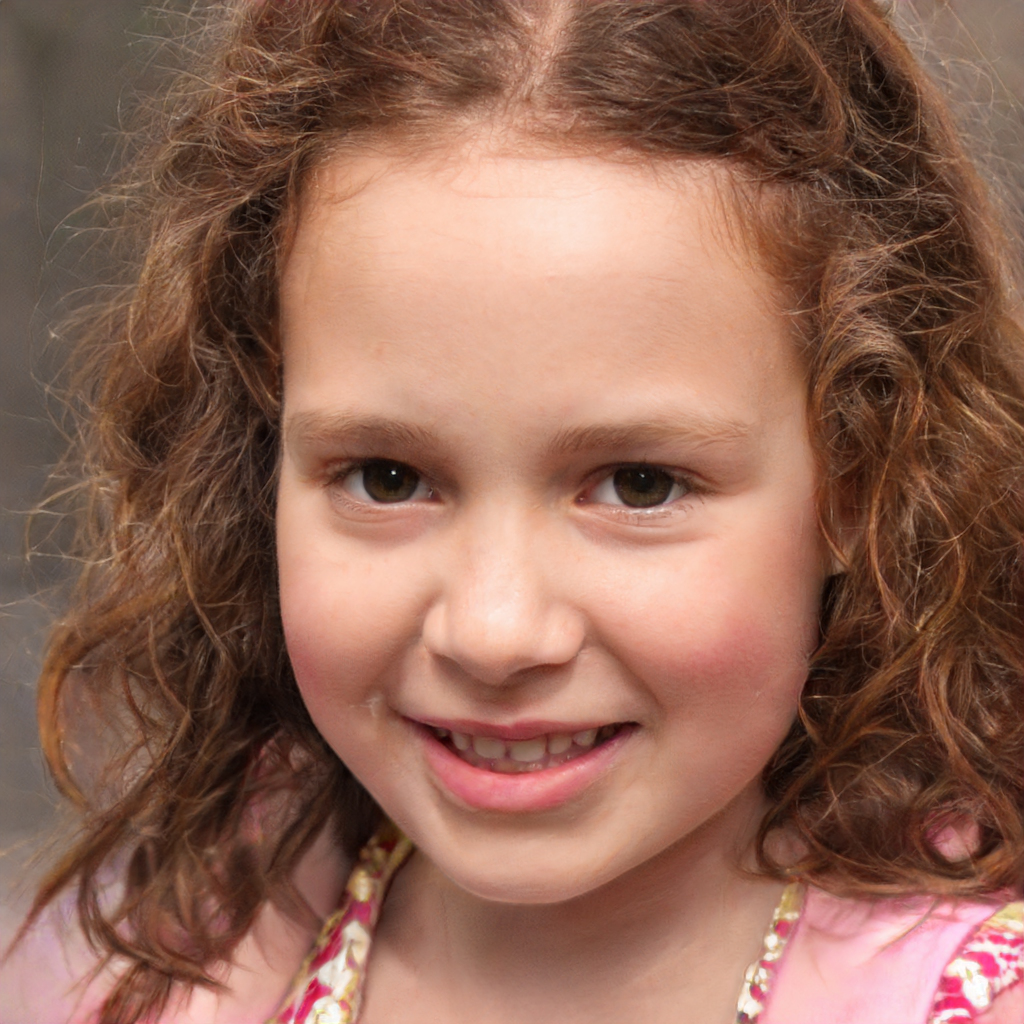
Gender: Female